A Pittance of Time

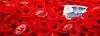
The Canadian Remembrance poppies

The song was also used as the inspiration for a campaign for Canadian shops not to put up Christmas displays until after Remembrance Day. It was led by the businessman and "Dragon's Den" panellist W. Brett Wilson who was inspired by "A Pittance of Time" and felt that the excessively early Christmas displays were disrespecting the memory of the veterans. He called for shops to wait until after 11 November before putting up Christmas displays.